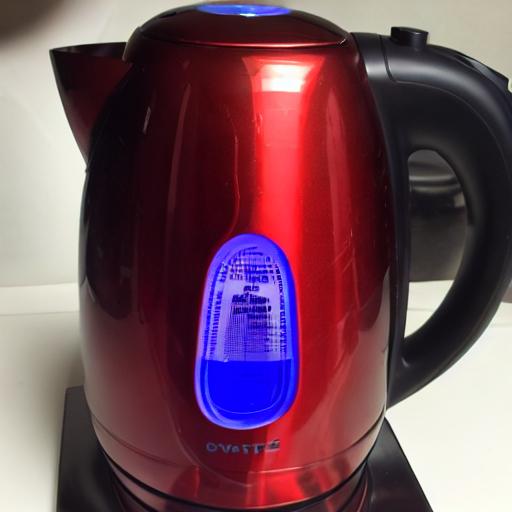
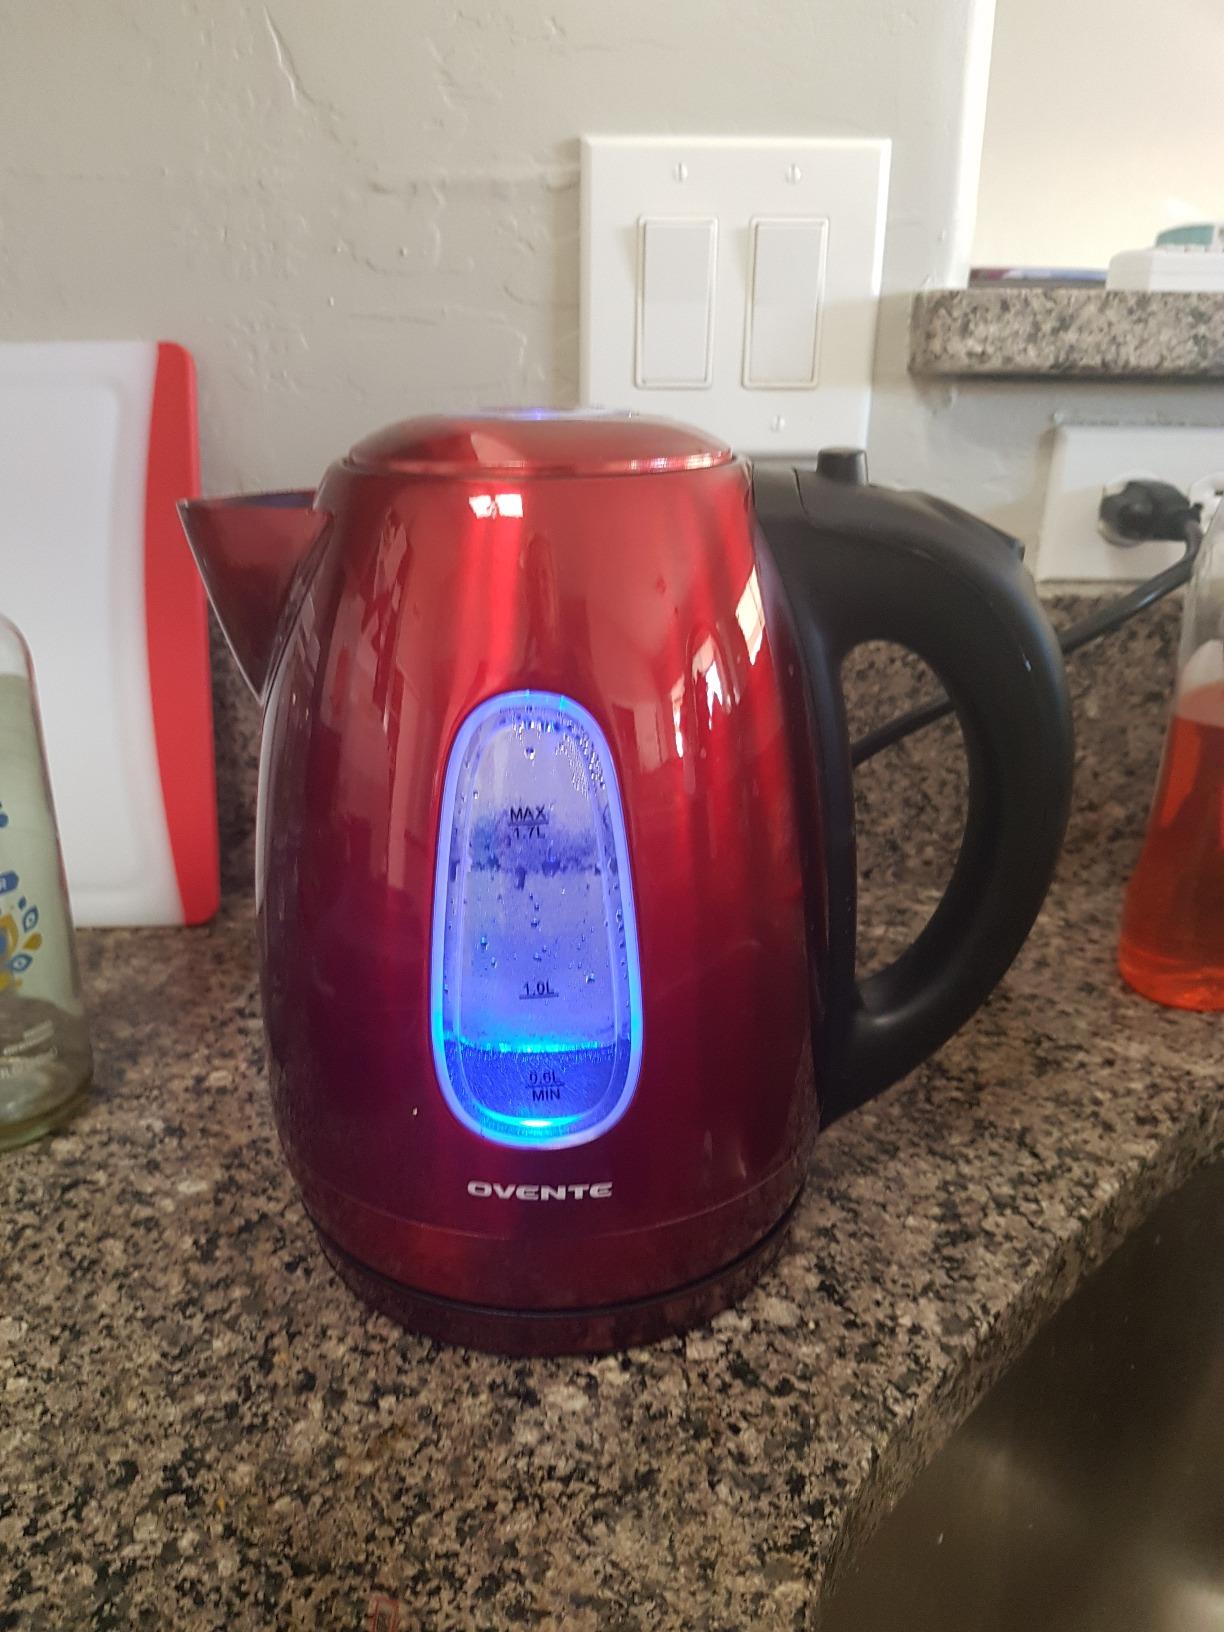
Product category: items_kettle
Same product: no